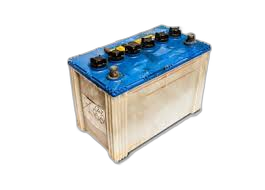
Waste category: battery